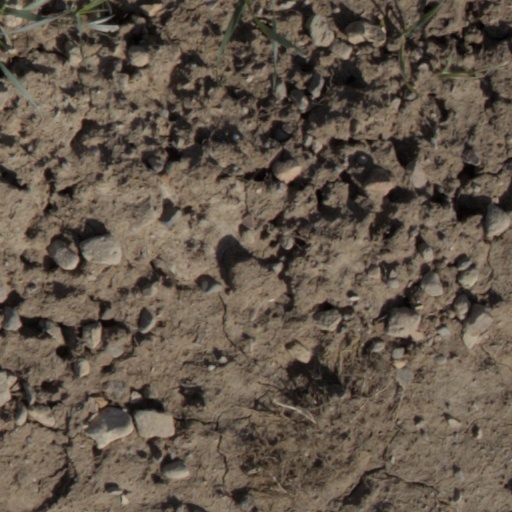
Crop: wheat